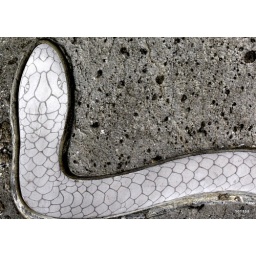
cast in the base of the bridge at the lakeshore, toronto